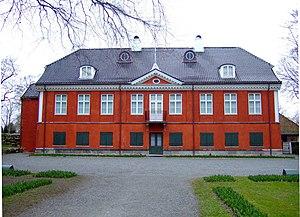
Le Stavanger Museum est un musée d'histoire naturelle et culturelle construit en 1877 et situé à Stavanger, en Norvège. La collection du musée est répartie en 7 départements : le Musée d'Histoire Naturelle, le Musée Maritime, le Musée des Enfants, le Musée de l'Impression, le Musée de l'École, le Musée d'Art, et le Musée de Mise en Conserve.